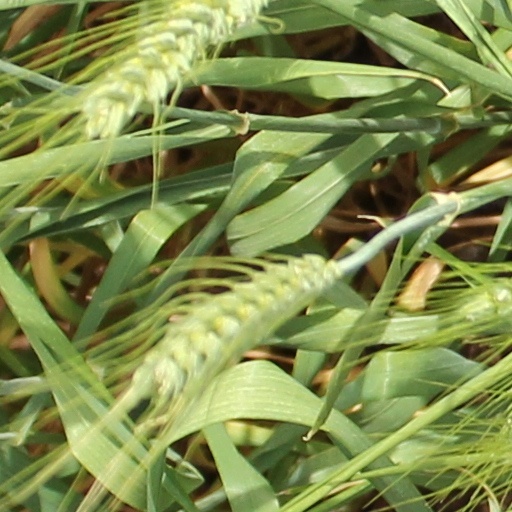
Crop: wheat